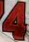
Number: 4